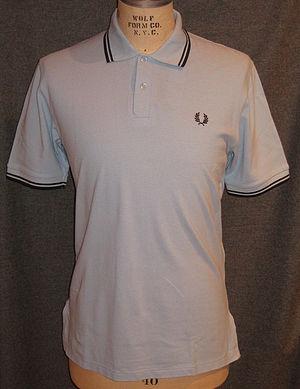
Frederick John Perry, né le 18 mai 1909 à Stockport et mort le 2 février 1995 à Melbourne, est un joueur de tennis et de tennis de table britannique, dont la carrière s'étend de 1936 à 1956.
Mod est une sous-culture née à Londres à la fin des années 1950, et qui connut son apogée au Royaume-Uni au milieu de la décennie suivante.